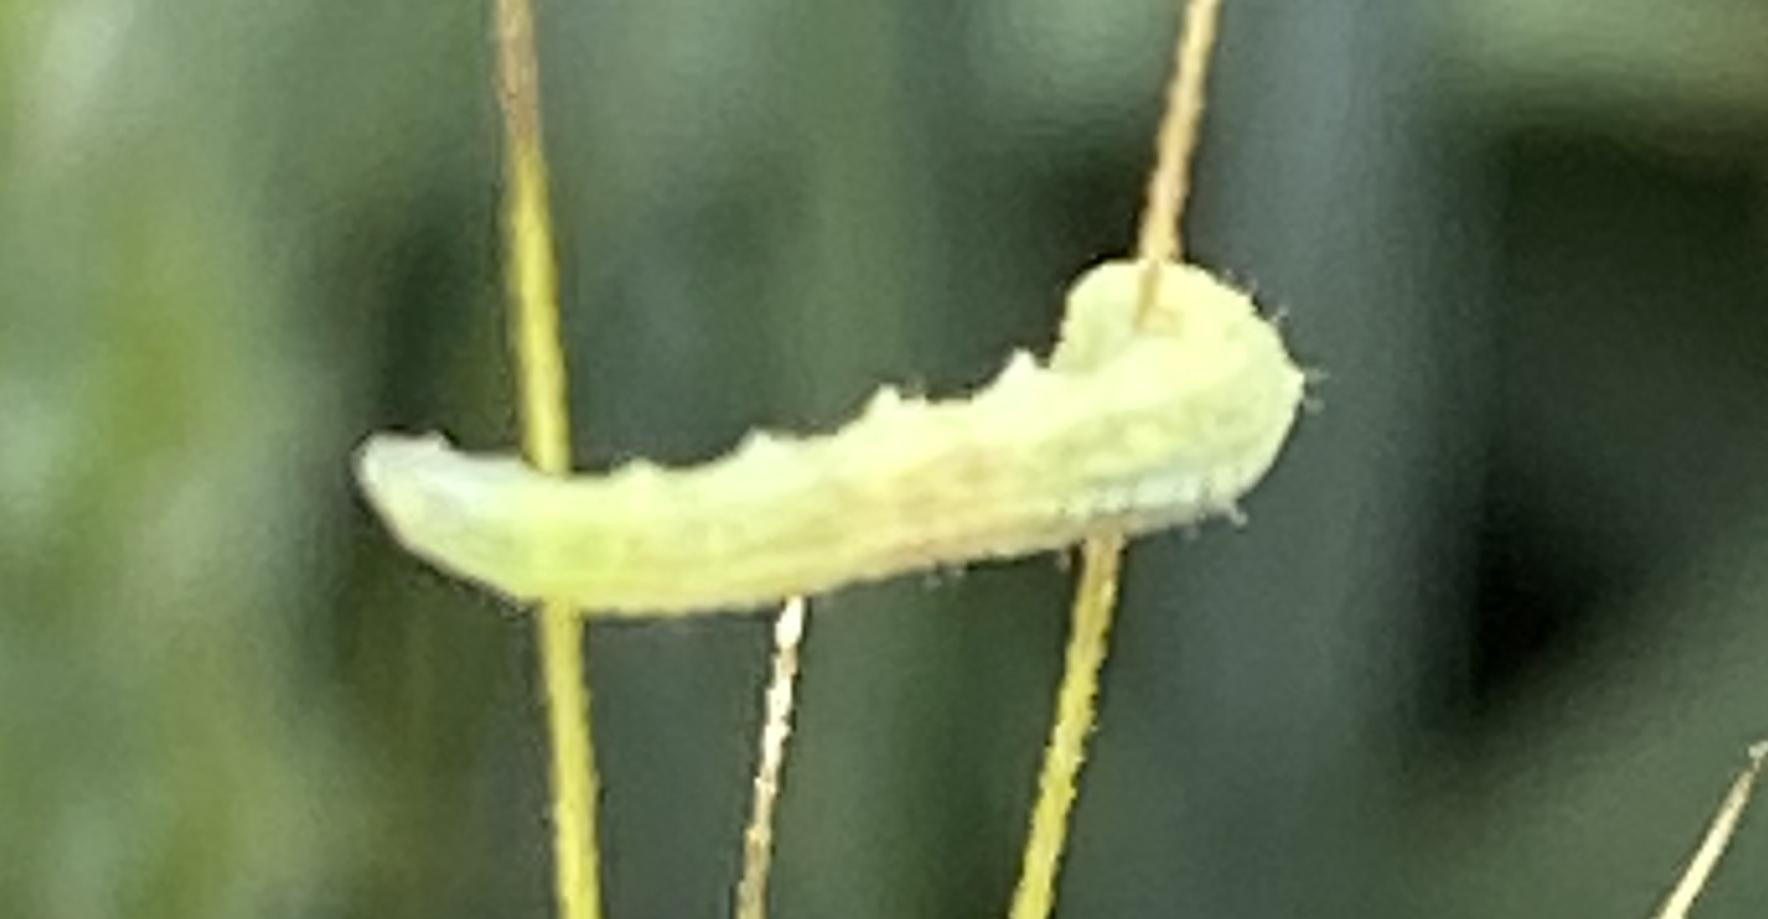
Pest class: occasional_pest